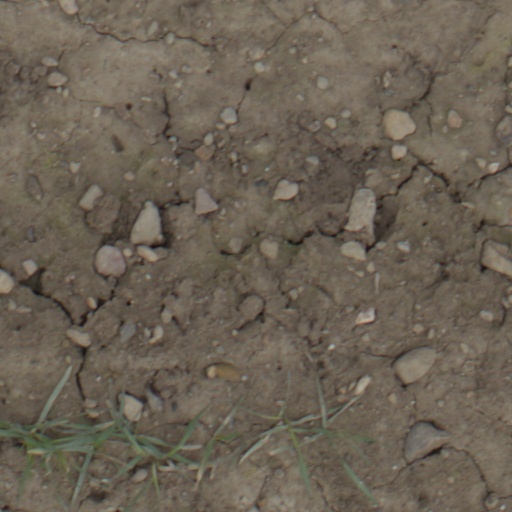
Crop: wheat